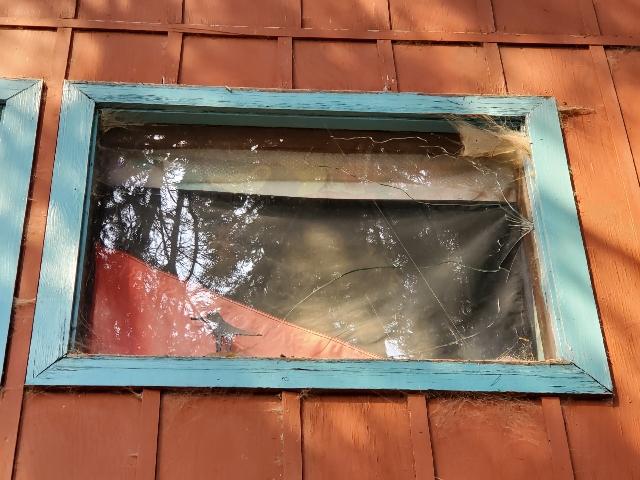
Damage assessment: affected